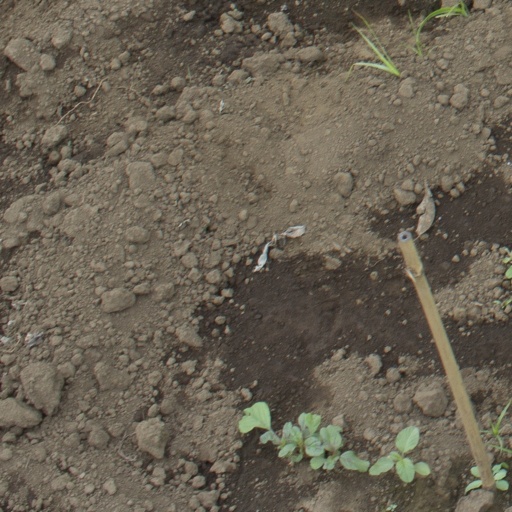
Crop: soybean